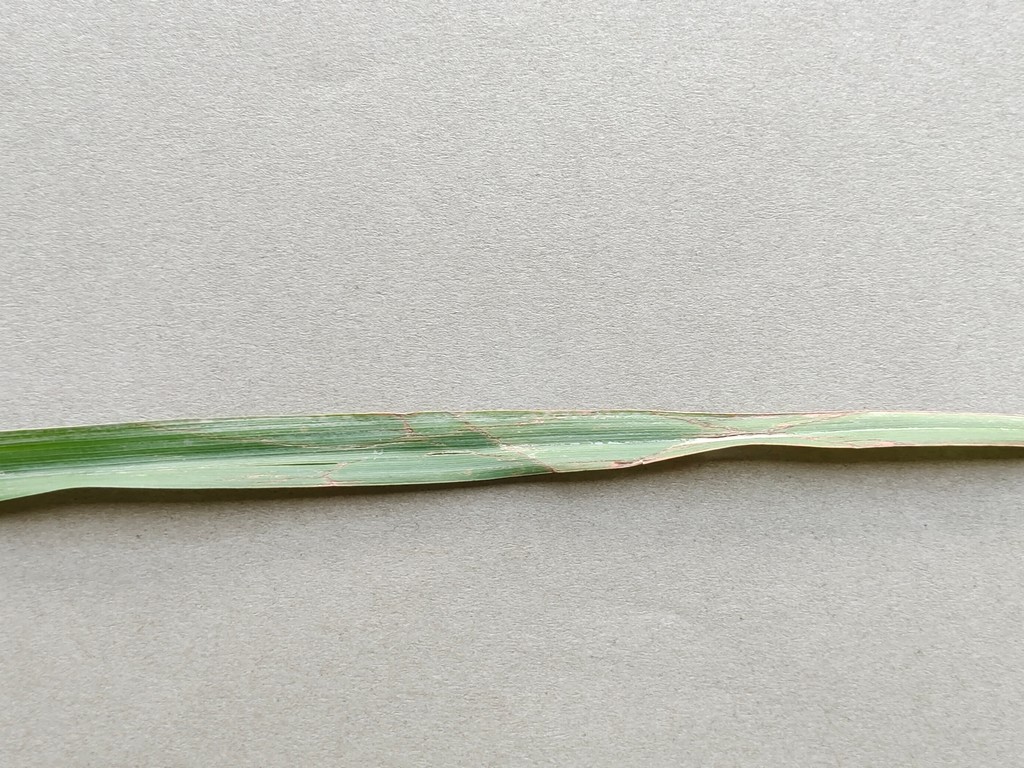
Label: Unhealthy